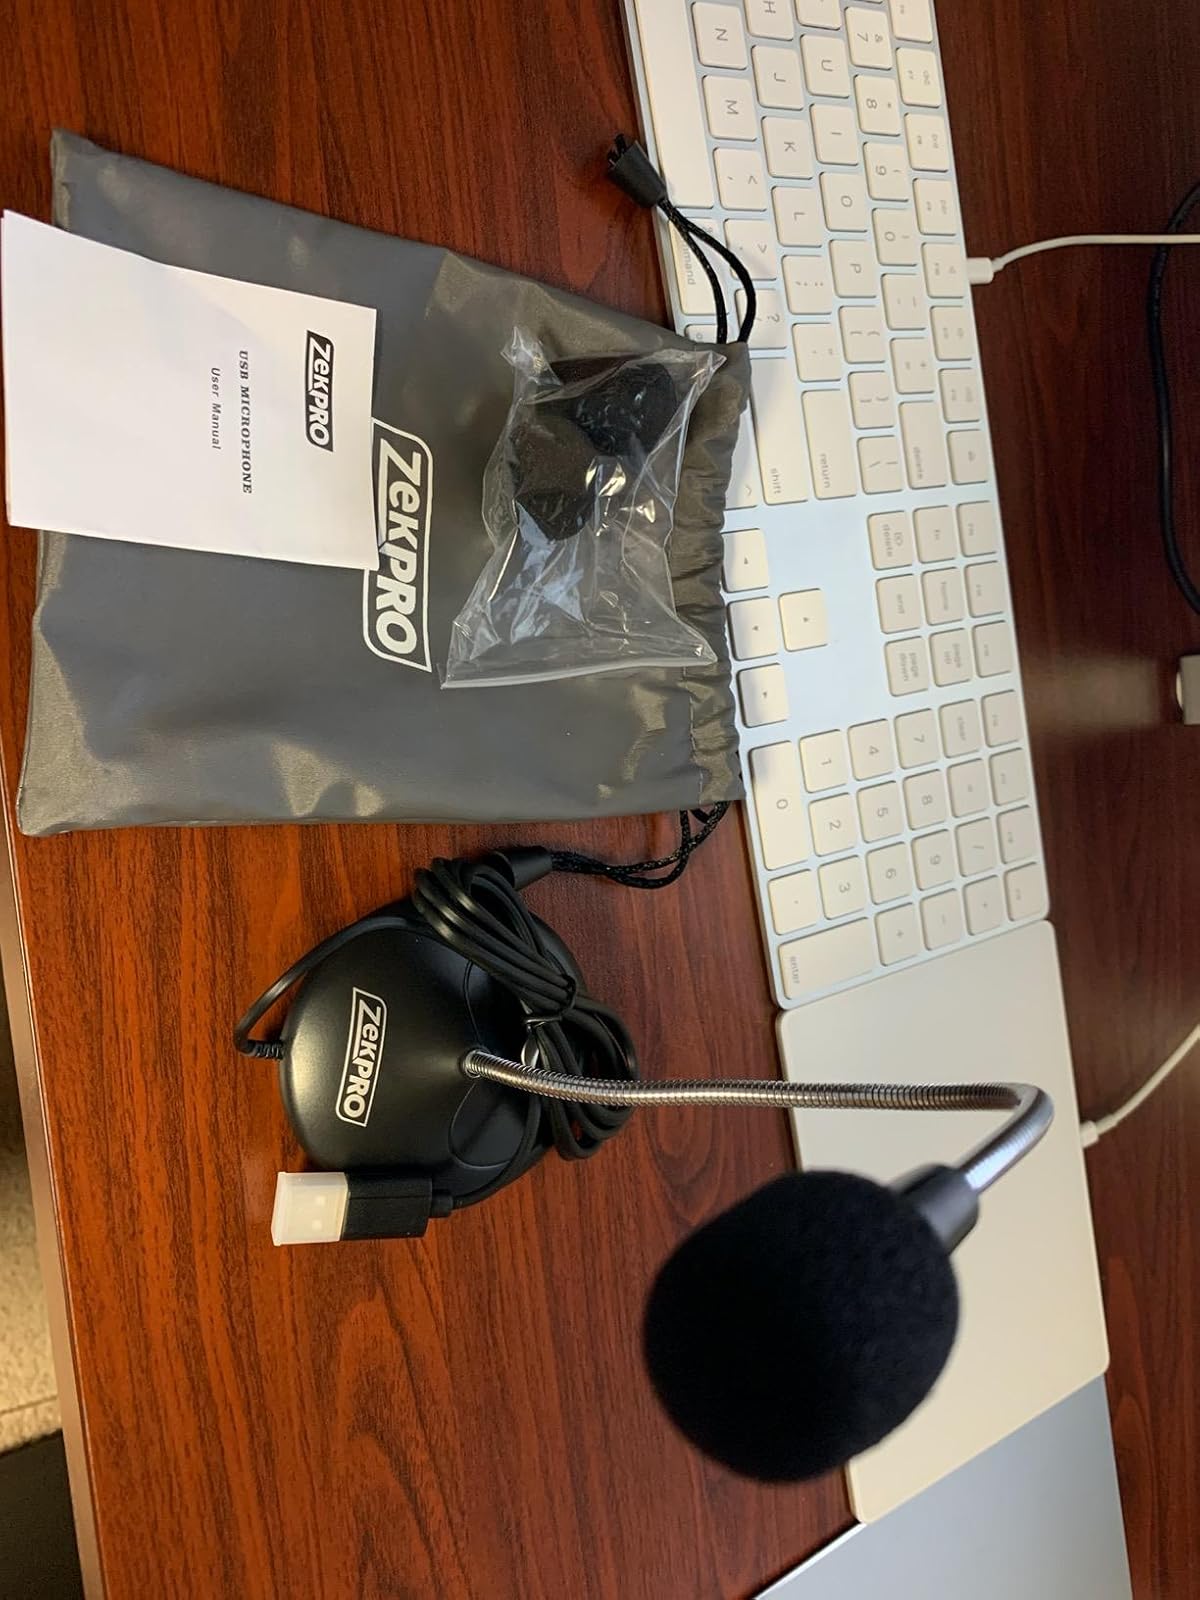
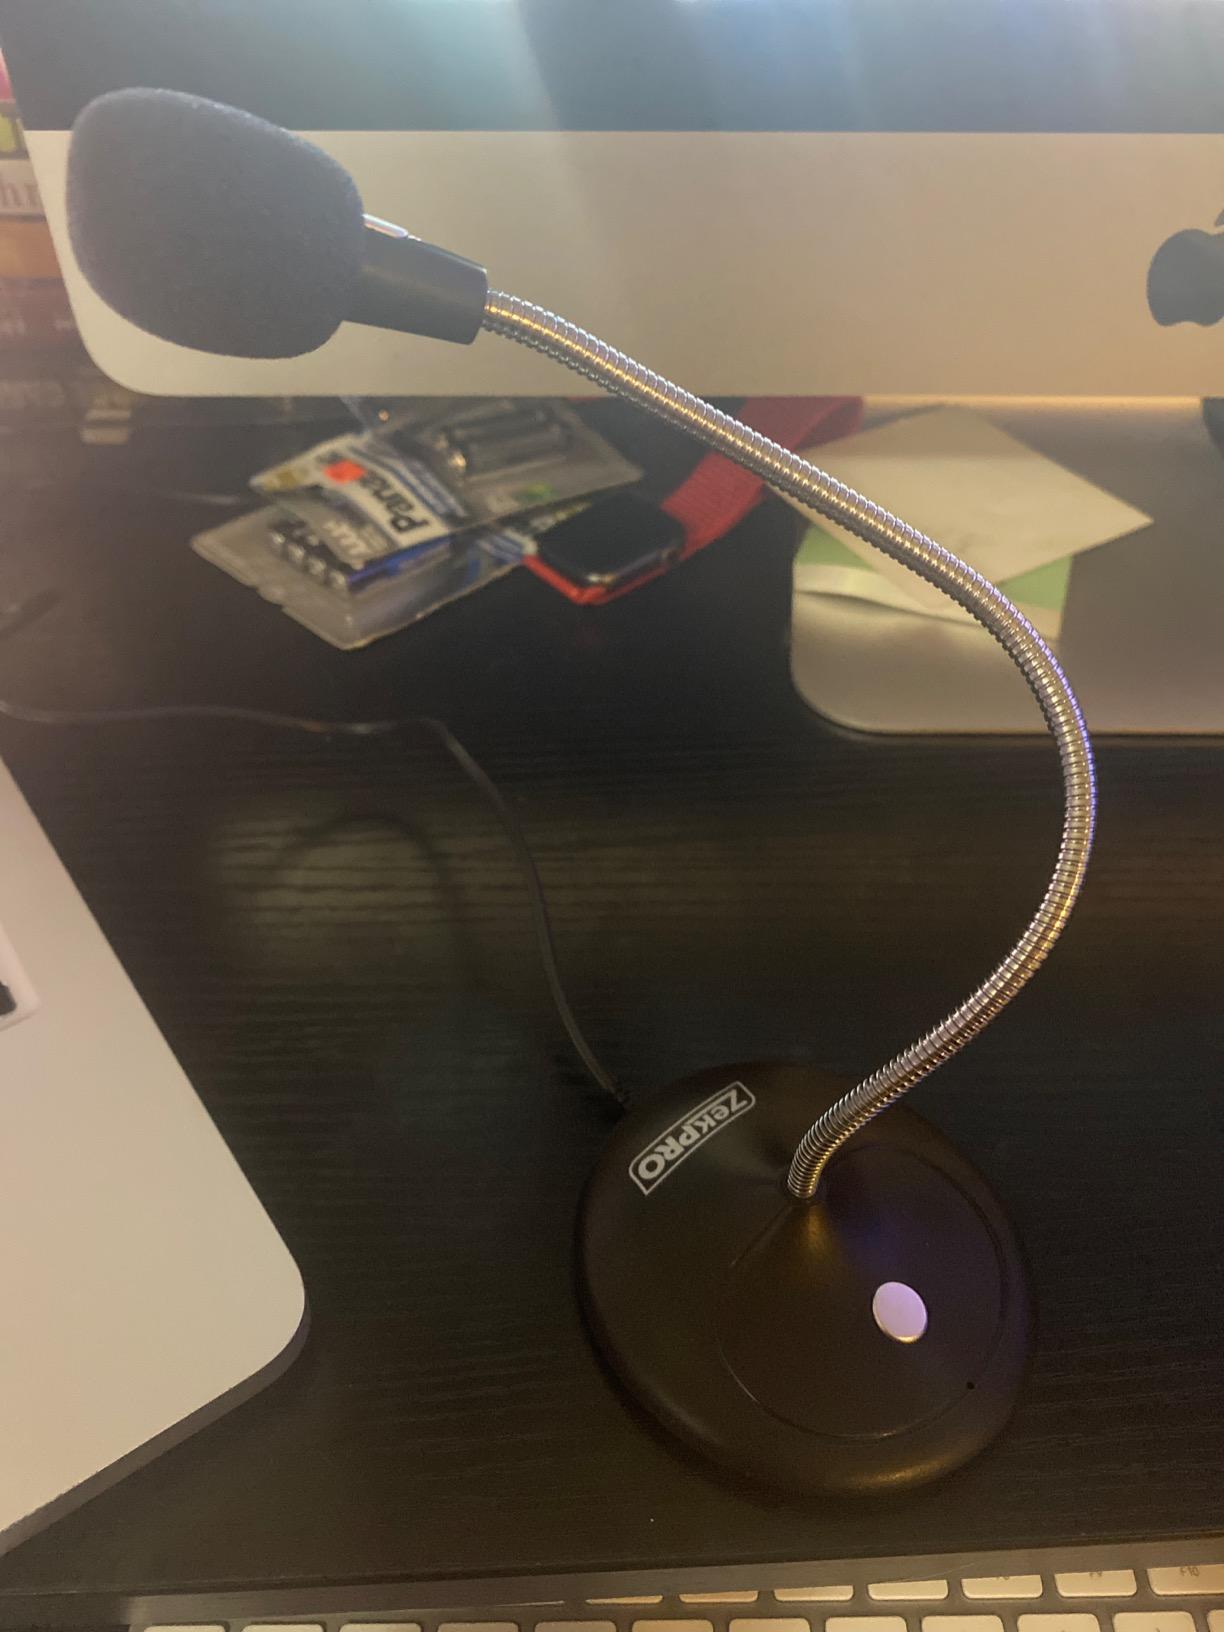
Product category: microphone
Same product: yes